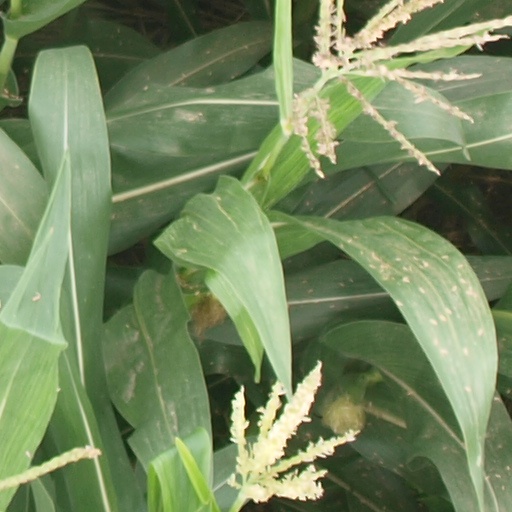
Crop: maize; corn